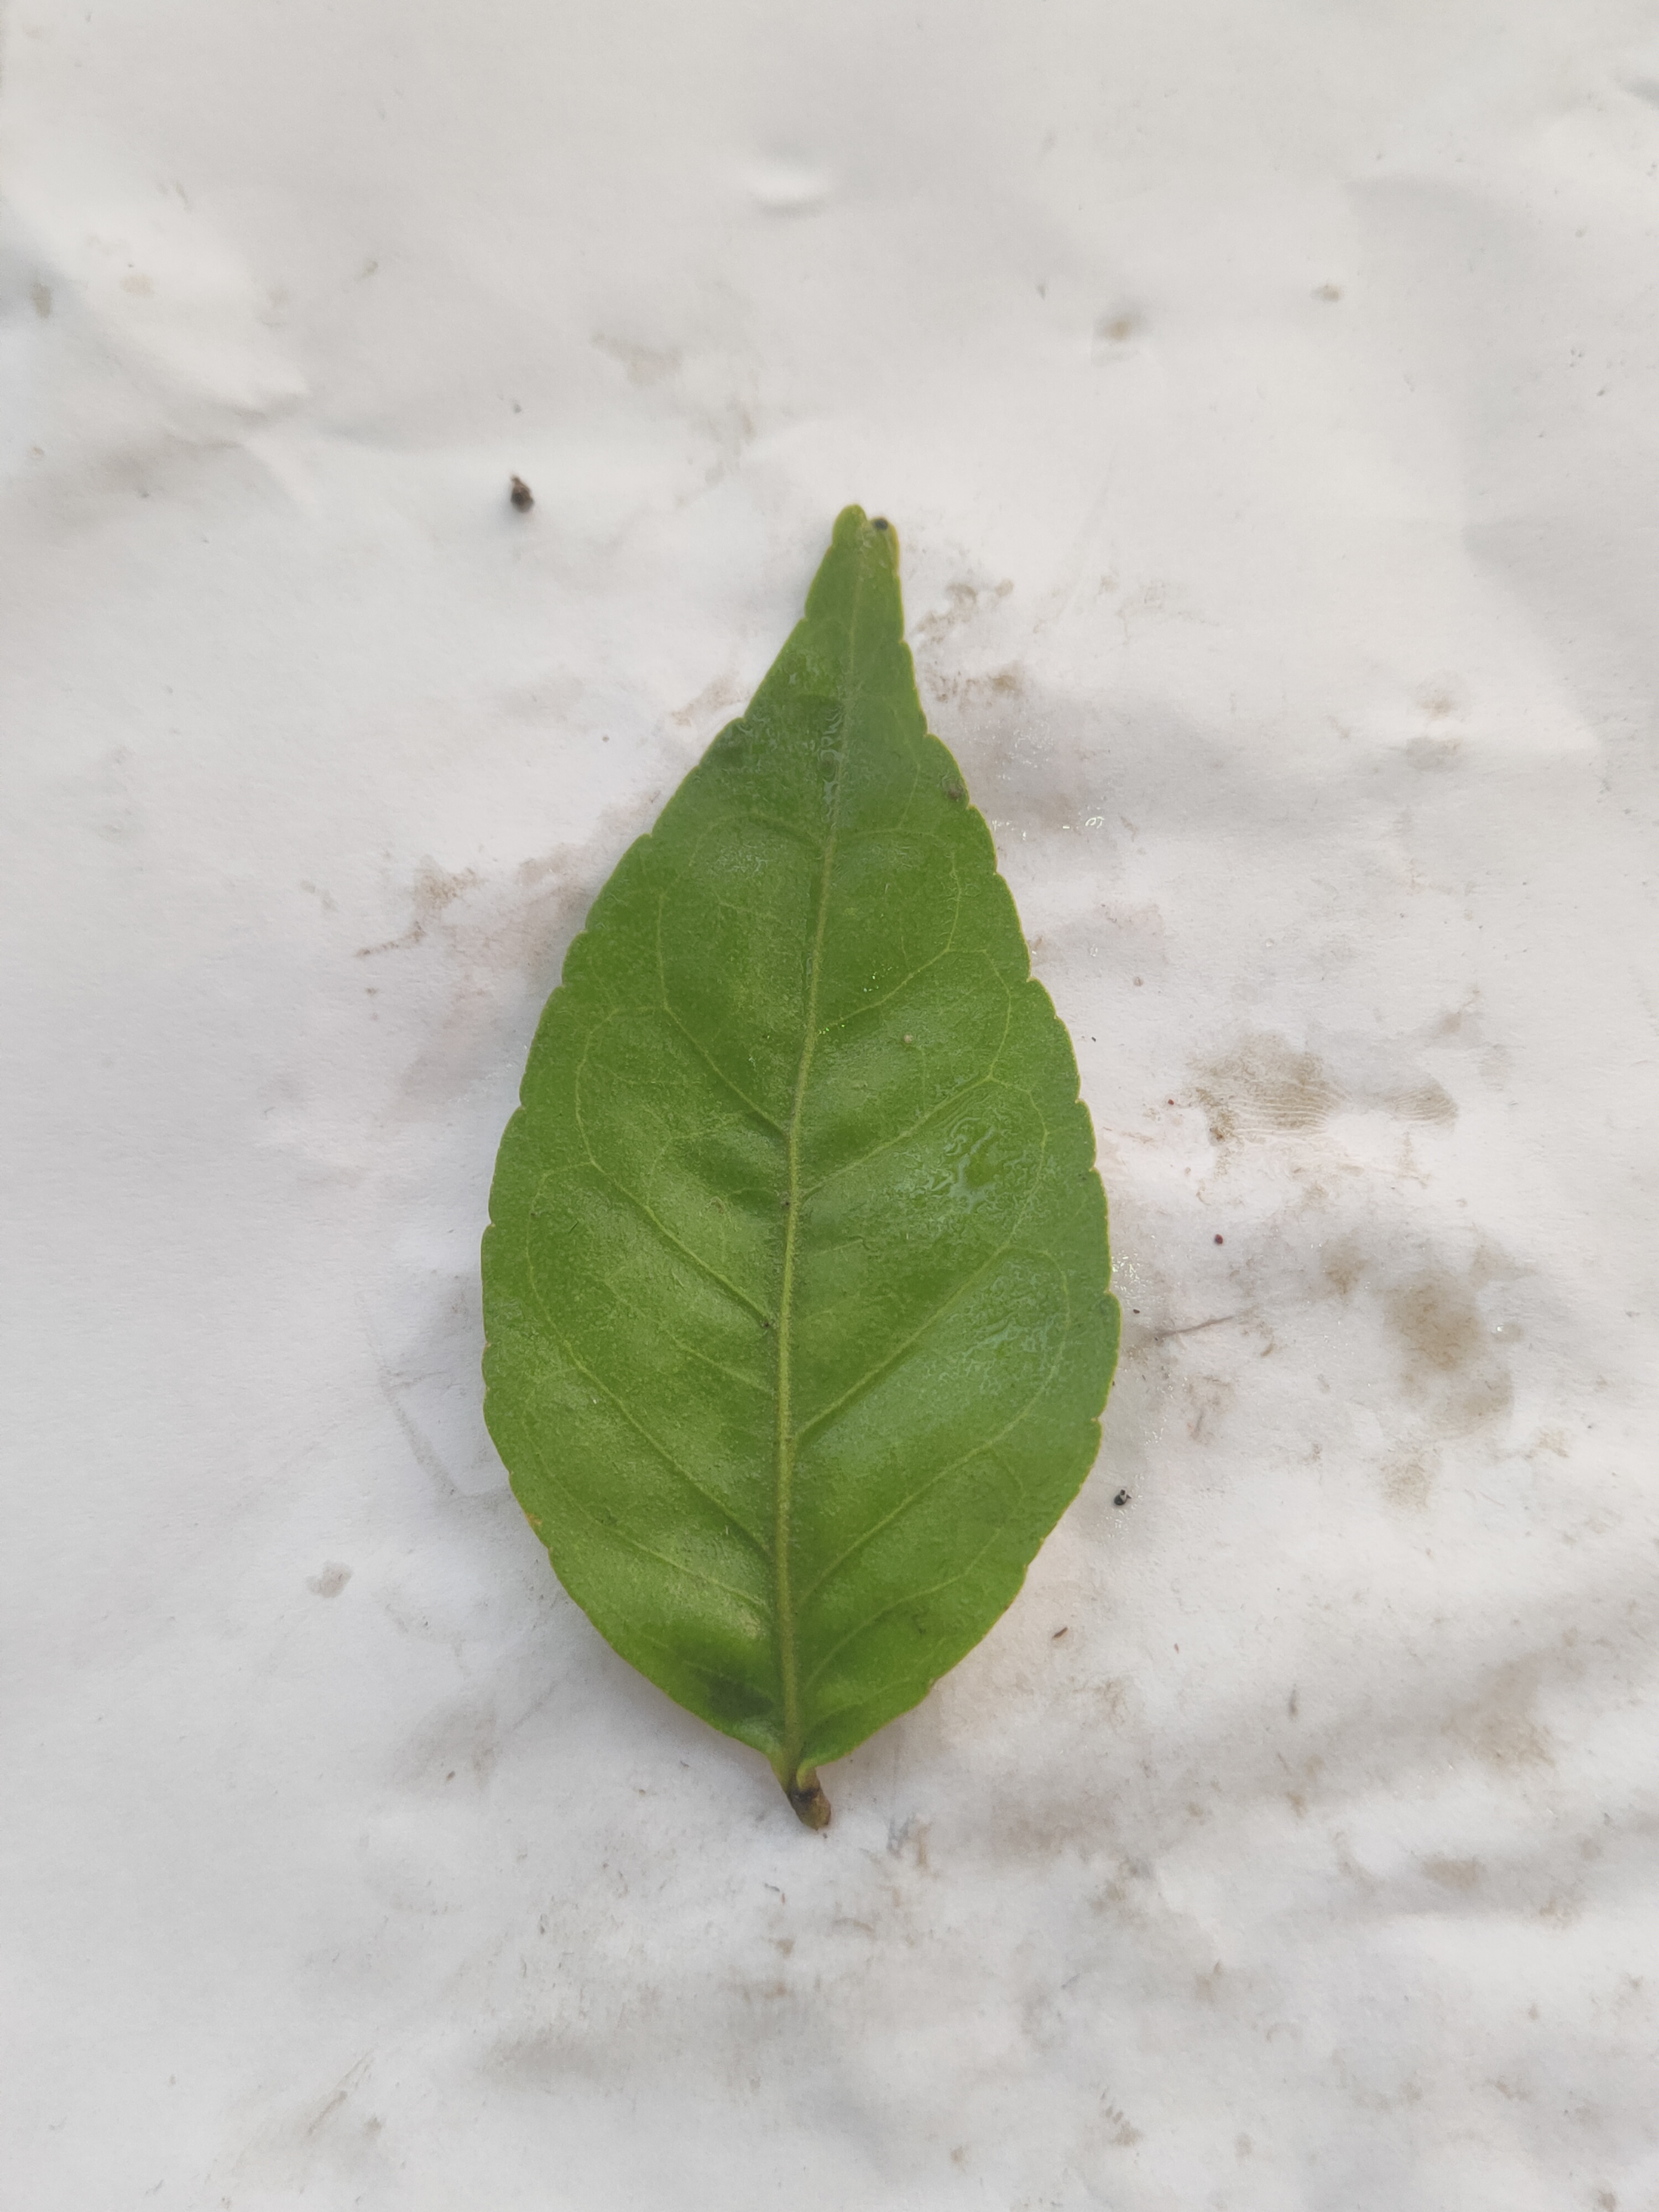
Leaf variety: Aegle marmelos